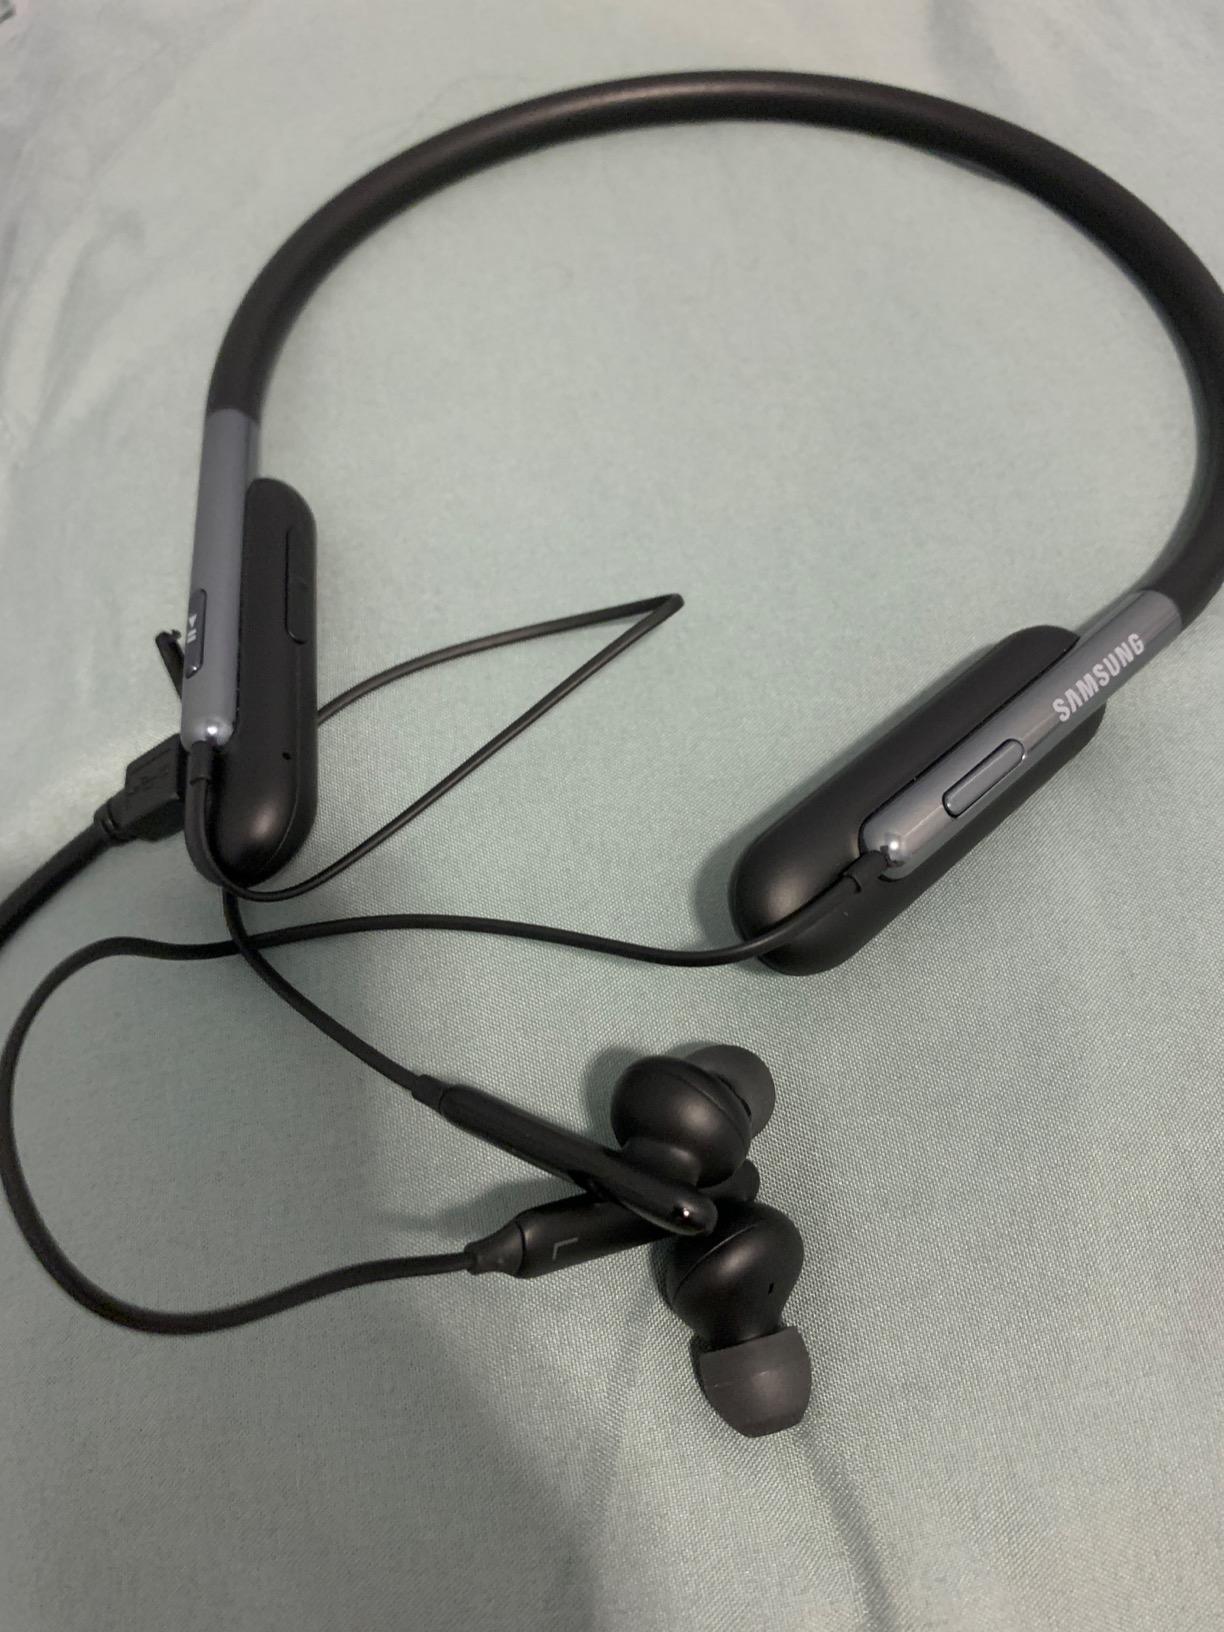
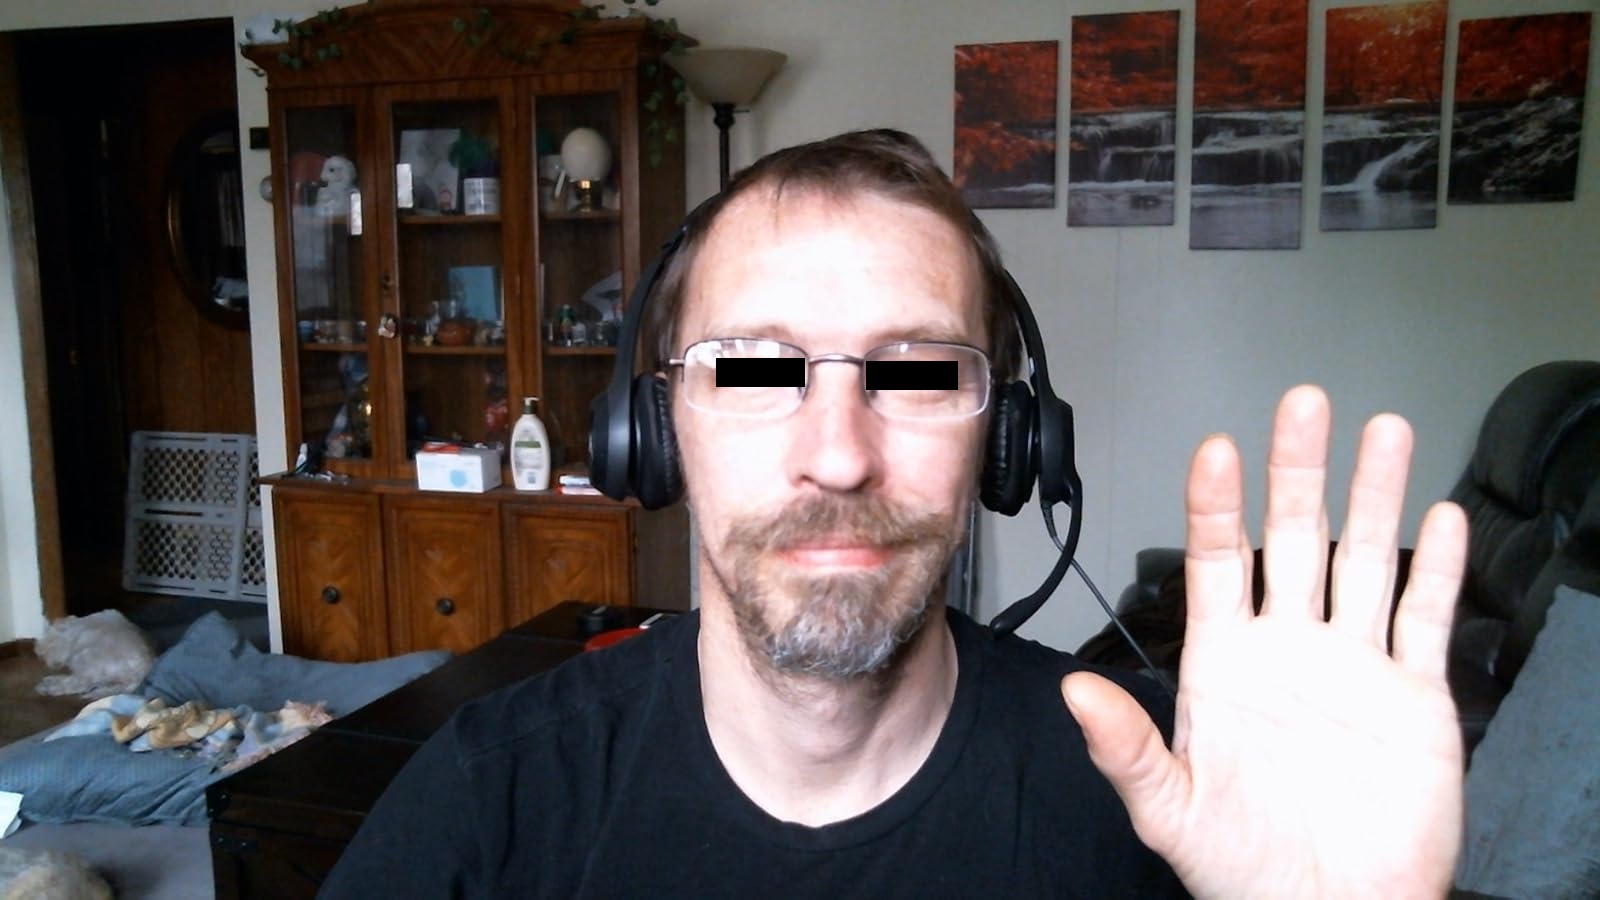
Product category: headphones
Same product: no